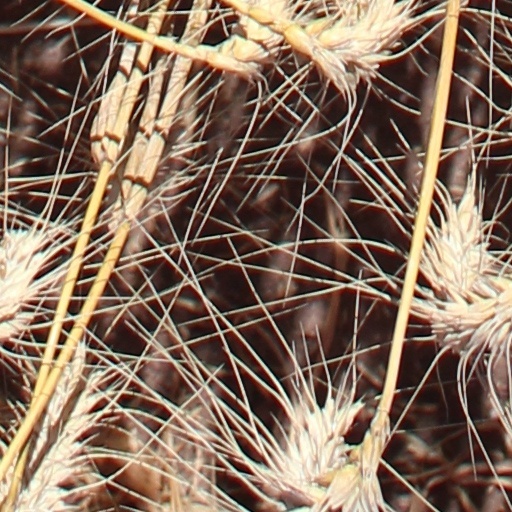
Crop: wheat